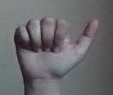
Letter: dhad